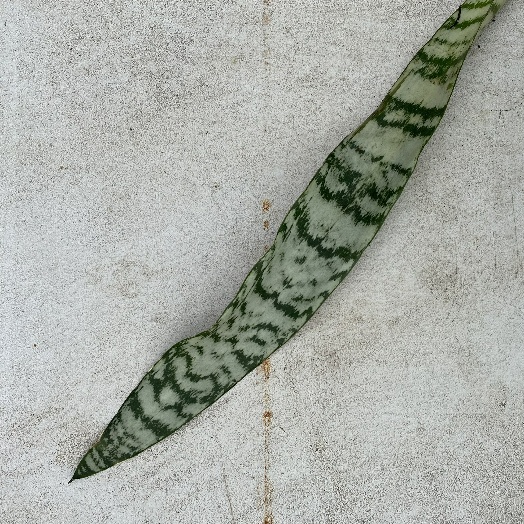
Label: generalcompost